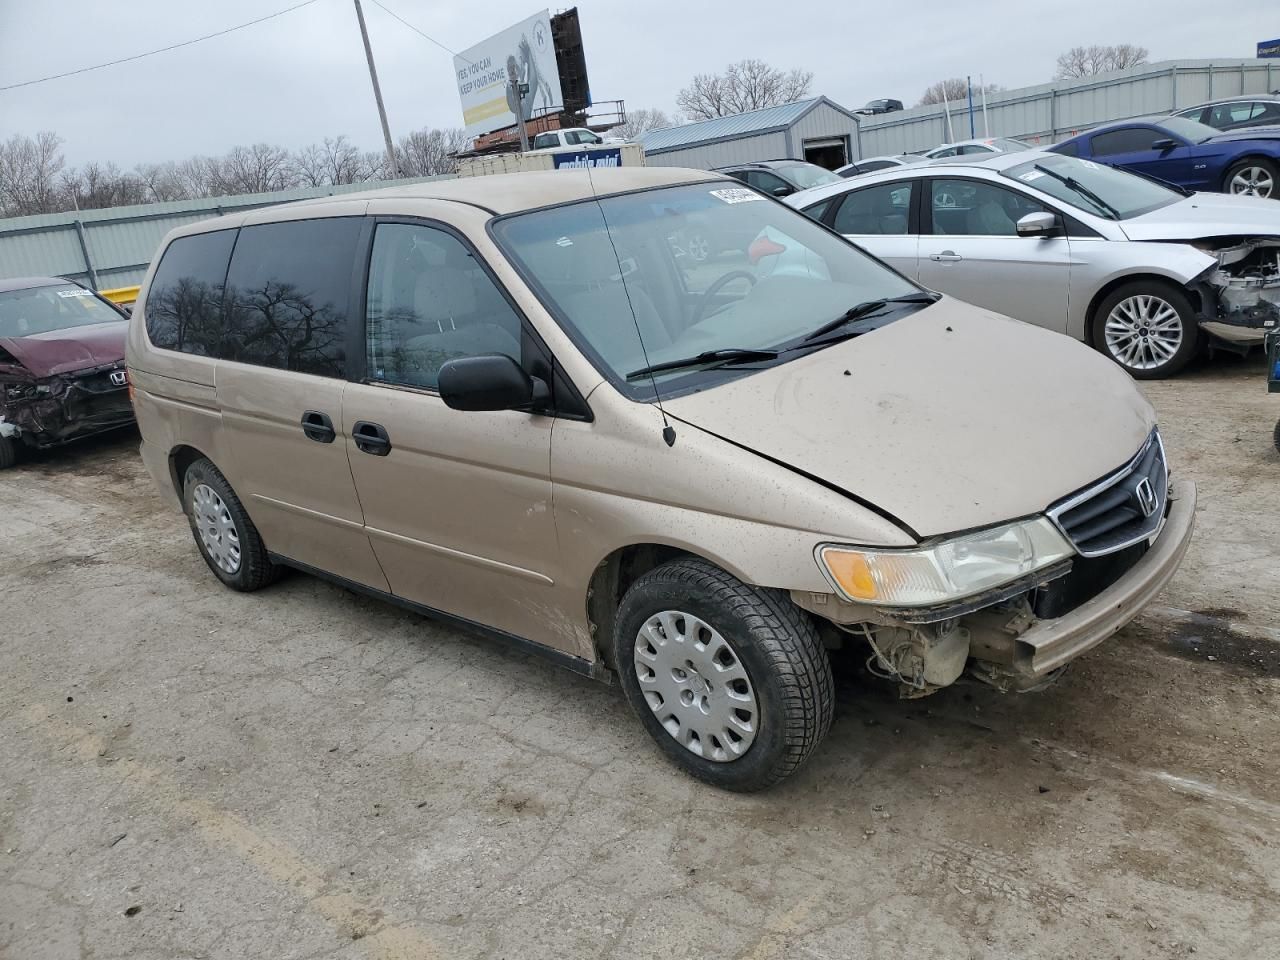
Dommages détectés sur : plaque d'immatriculation avant, pare-choc avant, capot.
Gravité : majeur